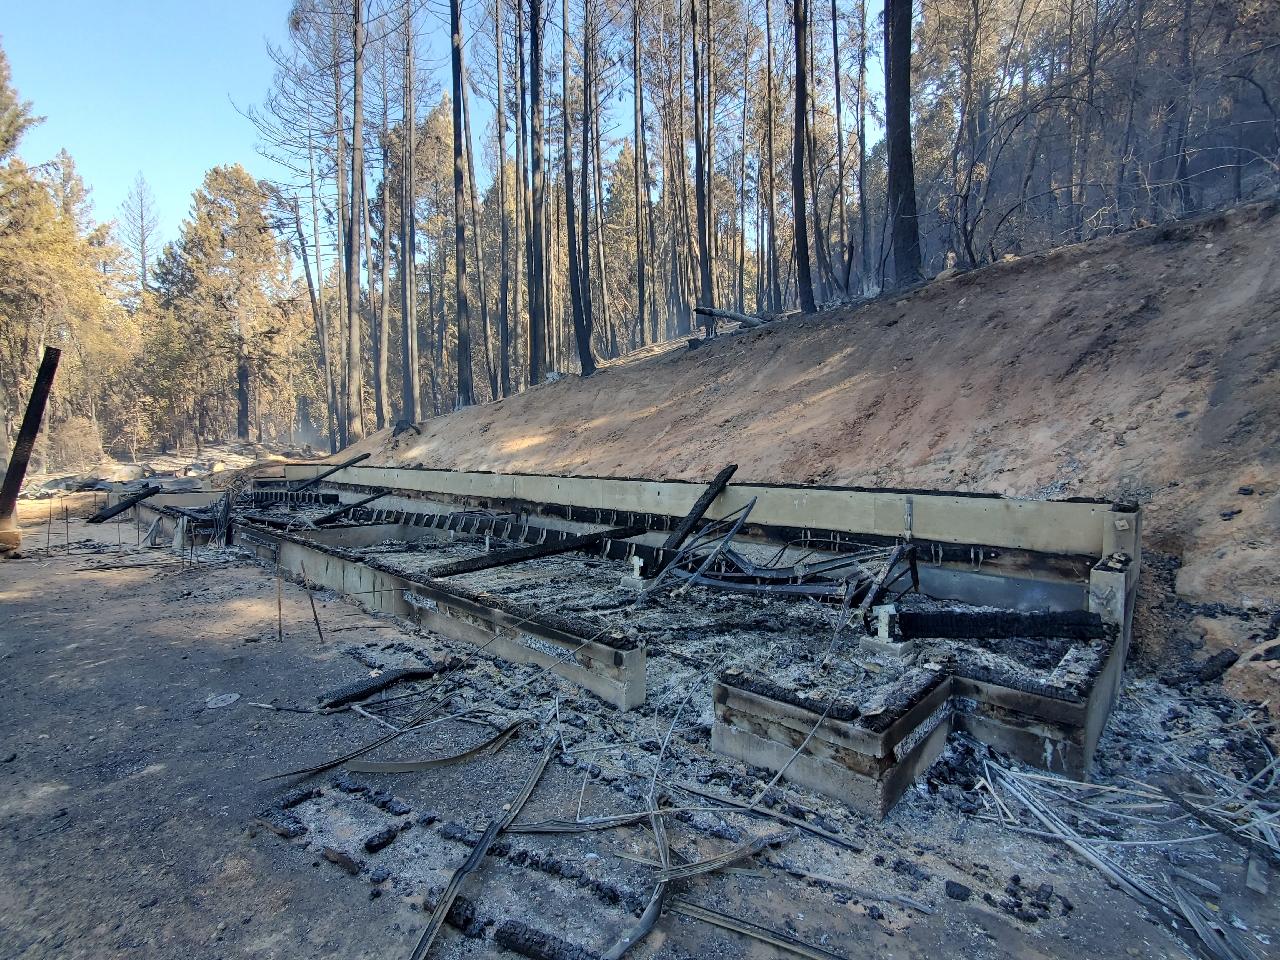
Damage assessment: destroyed